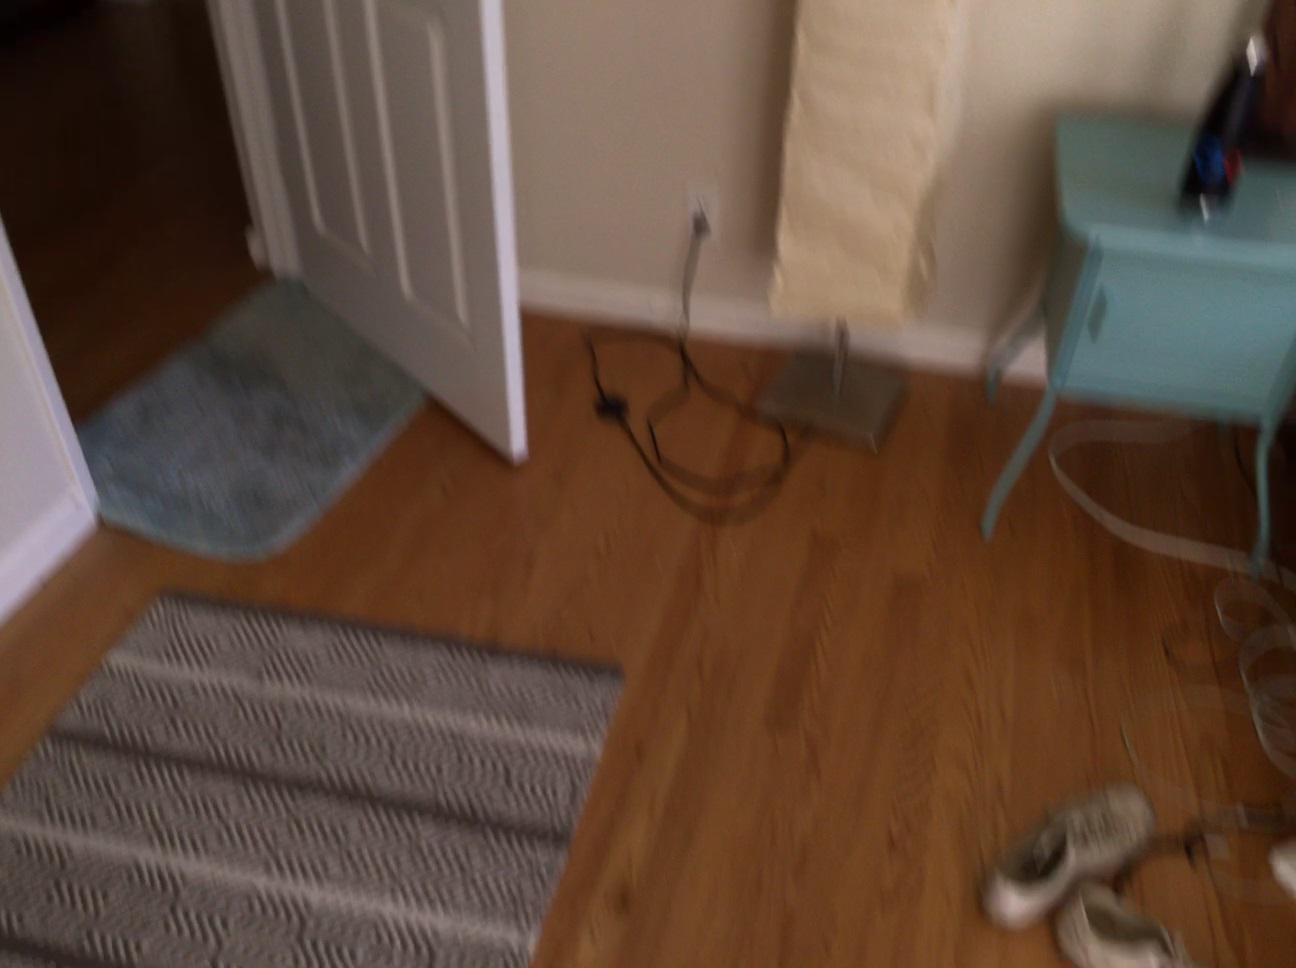
Question: Can the bed fit in front of the stand from the second object's perspective? Final answer should be yes or no.
Answer: No